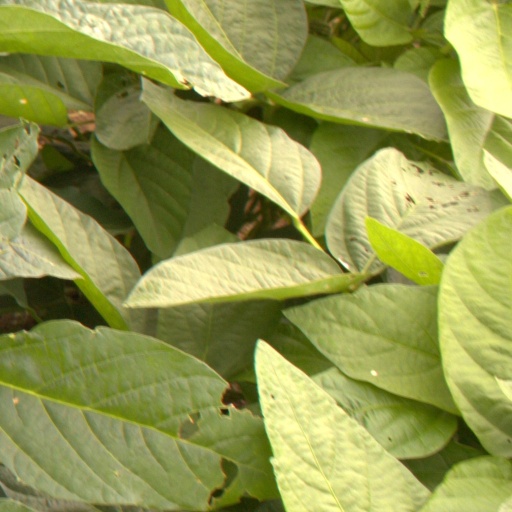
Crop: soybean